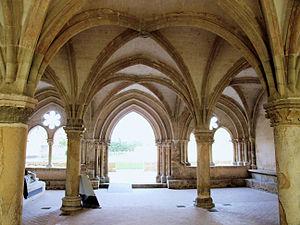
Abbaye de l'Epau - Salle capitulaire
Cet article liste les abbayes cisterciennes actives ou ayant existé sur le territoire français actuel. Ces abbayes ont appartenu, à différentes époques, à des ordres ou des congrégations ou des groupements dits « cisterciens ».
L'abbaye royale de l'Épau est une ancienne abbaye cistercienne fondée par la reine Bérengère de Navarre en 1229-1230. Elle est située aux portes de la ville du Mans, sur la rive gauche de l'Huisne sur la commune d'Yvré-l'Évêque. L'abbaye a failli disparaître à de nombreuses reprises, tant par les guerres, que par les problèmes financiers survenus à l'époque moderne. Elle est définitivement sauvée par le conseil général de la Sarthe qui l'acquiert en 1959. Elle fait partie des propriétés historiques du département de la Sarthe.